Brixworth

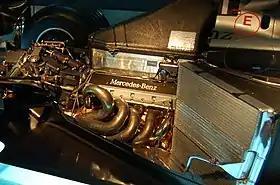
F1 engine made by Ilmor in Brixworth

The place-name 'Brixworth' is first attested in the Domesday Book of 1086, where it appears as "Briclesworde". The name means 'Beorhtel's or Beorhthelm's homestead or enclosure'.